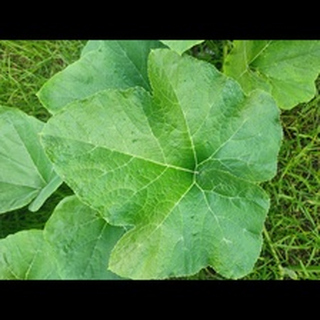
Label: healthy_pumpkin